1993 Giro d'Italia

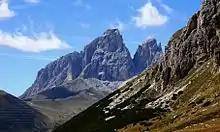
The Pordoi Pass was the "Cima Coppi" for the 1993 running of the Giro d'Italia.

For the points classification, which awarded a purple (or cyclamen) jersey to its leader, cyclists were given points for finishing a stage in the top 15; additional points could also be won in intermediate sprints. Time bonuses were awarded to the riders who placed in the top three on flat stages, with first, second, and third receiving 12, 8, and 4, seconds bonus, respectively. The green jersey was awarded to the mountains classification leader. In this ranking, points were won by reaching the summit of a climb ahead of other cyclists. Each climb was ranked as either first, second or third category, with more points available for higher category climbs. The "Cima Coppi", the race's highest point of elevation, awarded more points than the other first category climbs. "The Cima Coppi" for this Giro was the Passo Pordoi. The first rider to cross the Pordoi Pass was Spaniard Miguel Induráin. The white jersey was worn by the leader of young rider classification, a ranking decided the same way as the general classification, but only riders born after 1 January 1969 were eligible for it. The intergiro classification was marked by a blue jersey. The calculation for the intergiro is similar to that of the general classification, in each stage there is a midway point that the riders pass through a point and where their time is stopped. As the race goes on, their times compiled and the person with the lowest time is the leader of the intergiro classification and wears the blue jersey. For each intergiro sprint, the first three riders across the line would receive time bonuses of 6, 4, and 2 seconds, respectively. Although no jersey was awarded, there was also a classification for the teams, in which the stage finish times of the best three cyclists per team were added; the leading team was the one with the lowest total time. There was another team classification that awarded points to each team based on their riding's finishing position in every stage. The team with the highest total of points was the leader of the classification.